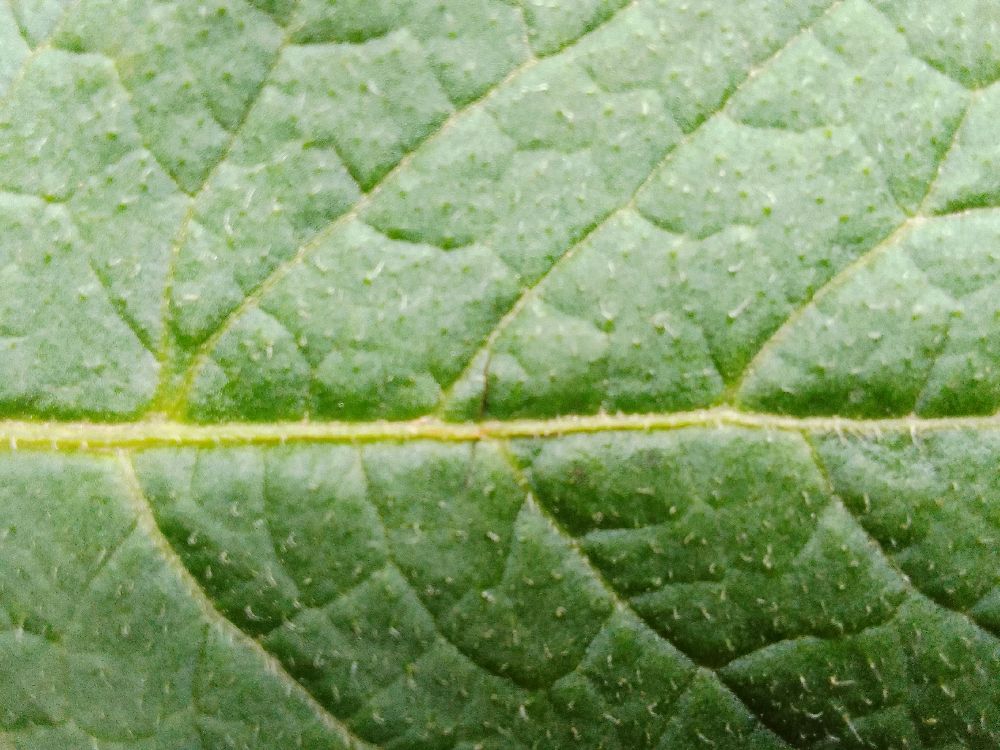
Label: Healthy